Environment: real
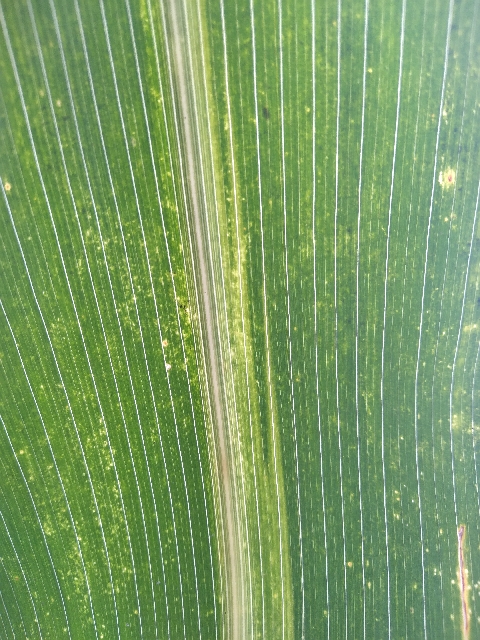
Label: lethal_necrosis